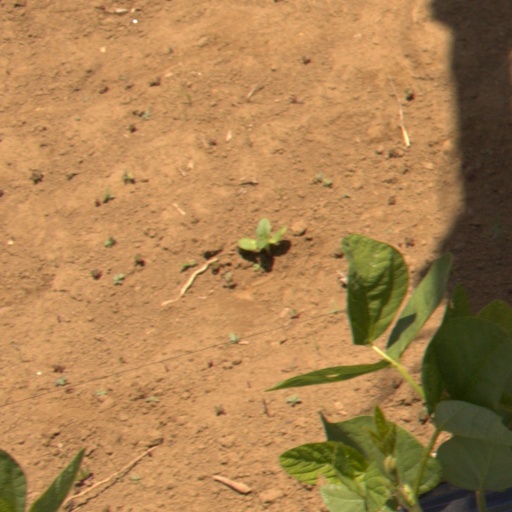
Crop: Jerusalem artichoke